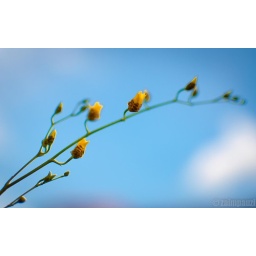
flower in the sky